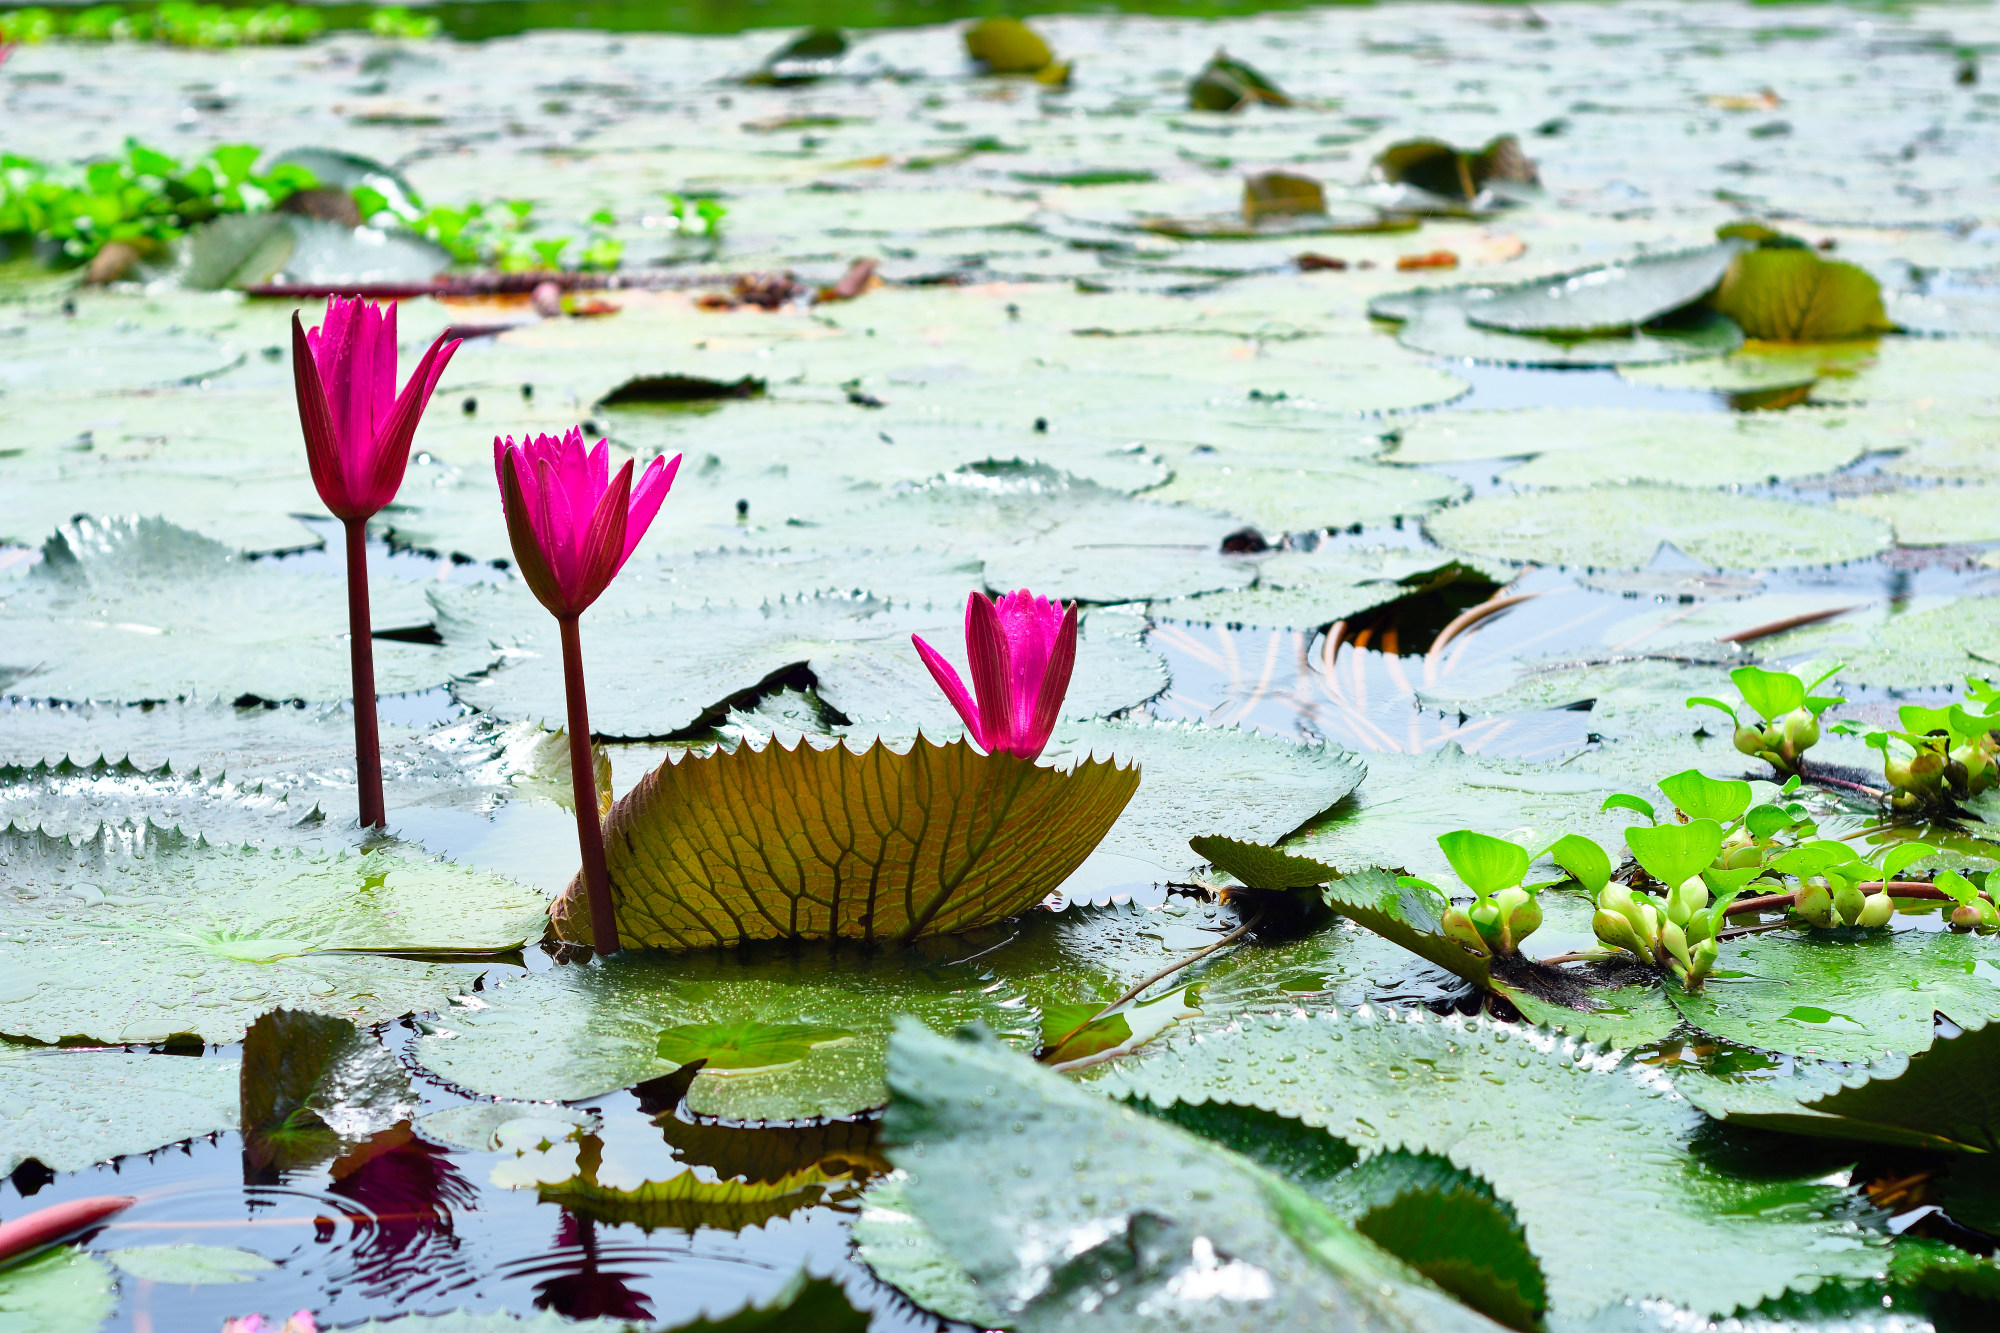
Pink Water Lily & Water Hyacinth — Khurushkul Pond, Bangladesh
Pink water lily (Nymphaea) flowers blooming amid dense water hyacinth (Eichhornia crassipes) coverage in a freshwater pond near Khurushkul, Cox's Bazar, Bangladesh. Photographed during the June 2026 monsoon season, with post-rain water droplets visible on the lily pads. Part of a 100-image GPS-tagged survey of the same pond.
Location: Khurushkul, Chattogram, Bangladesh
Captured: 2026-06-19T10:40:14+06:00